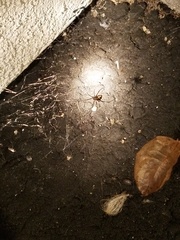
Species: Lactrodectus_hesperus